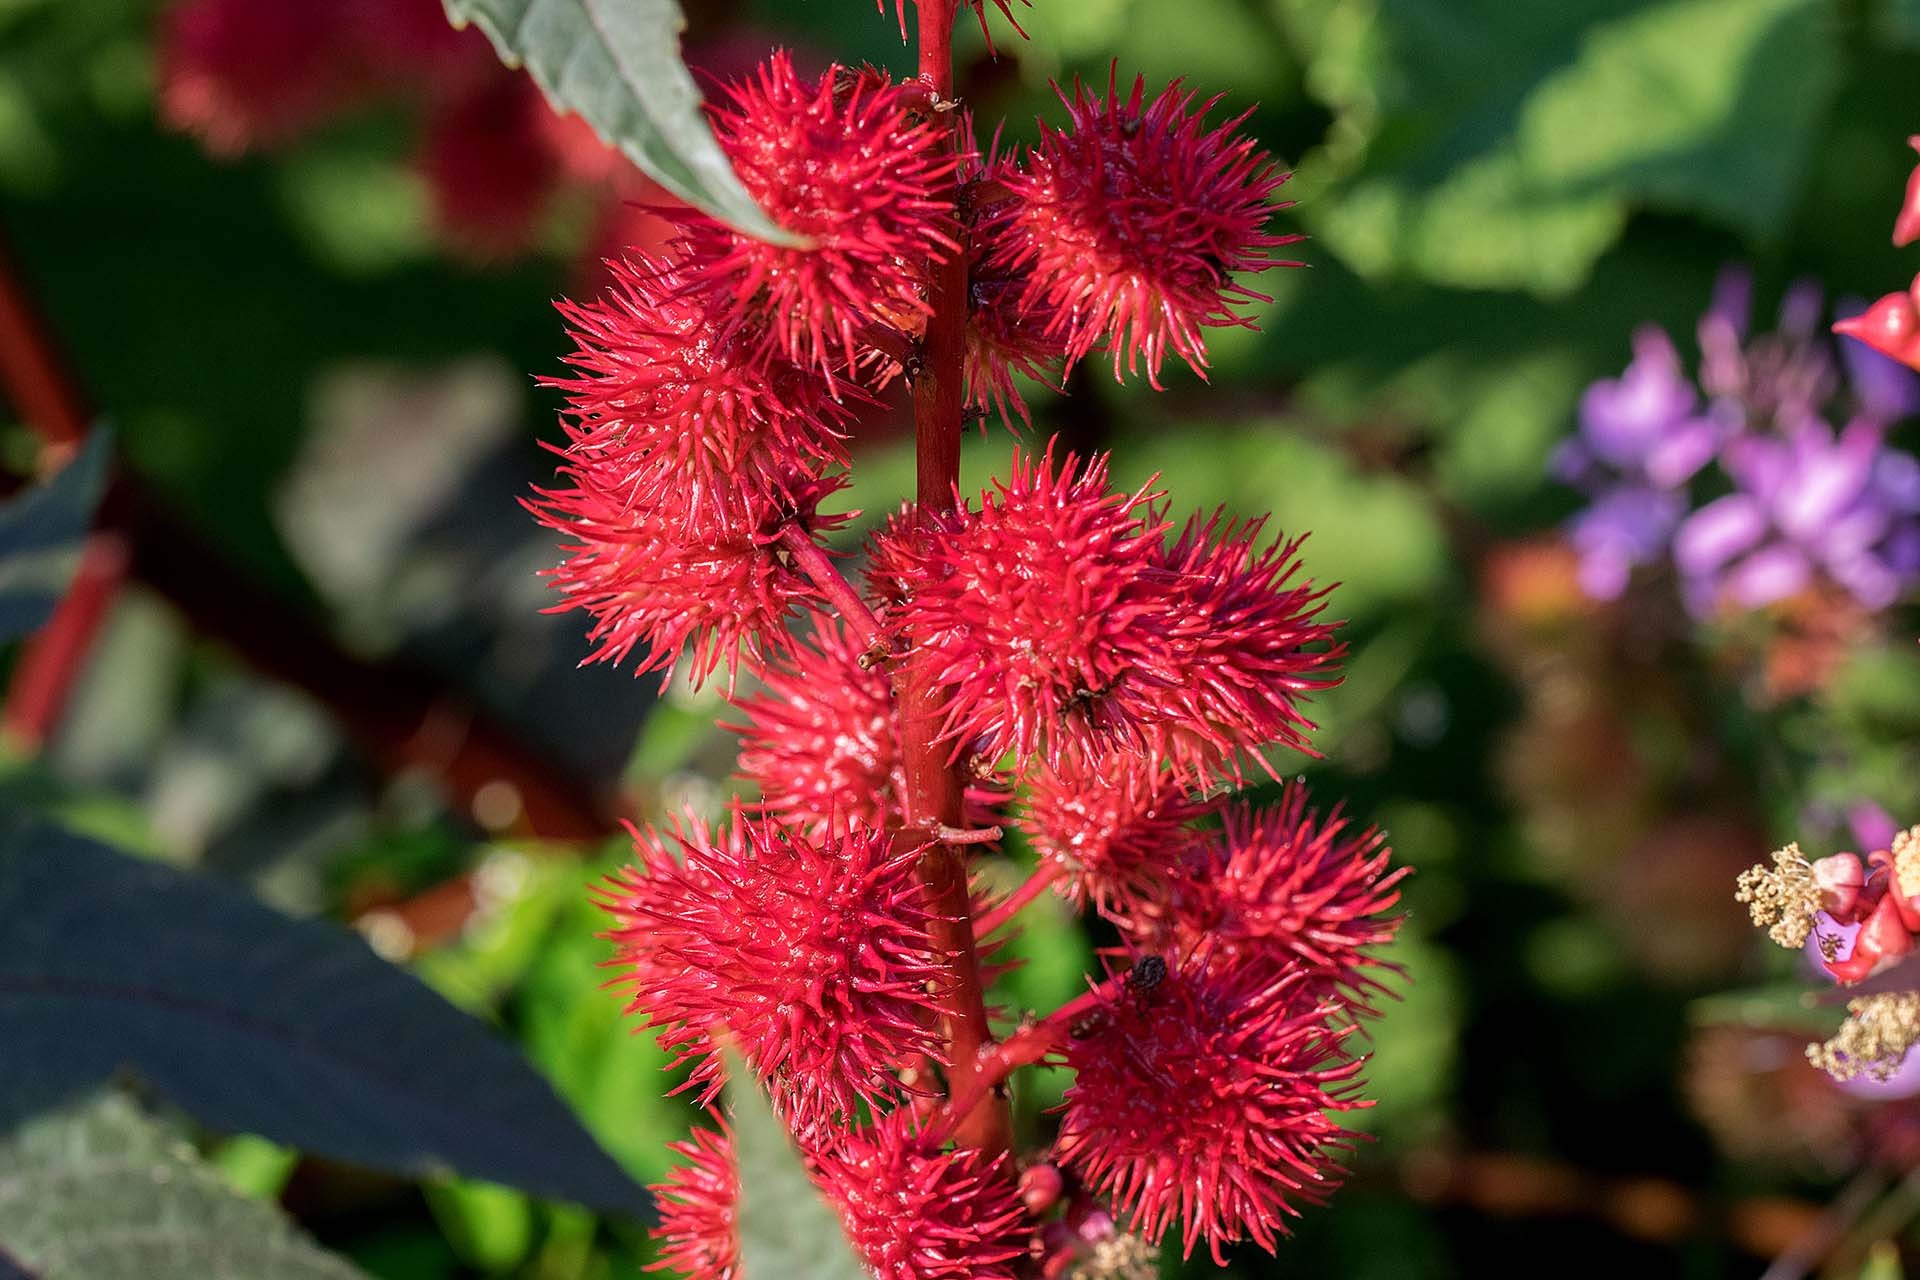
nature, blossom, plant, flower, petal, bloom, herb, botany, flora, wildflower, red flower, shrub, flowering plant, daisy family, annual plant, land plant, scarlet beebalm, woolflowers and cockscombs